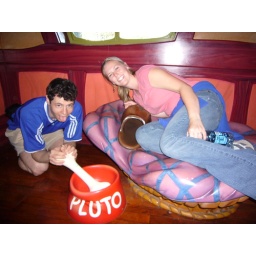
Look who's in the dog house again.